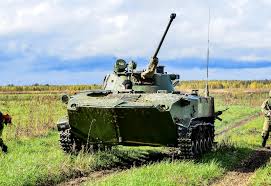
Label: BMD